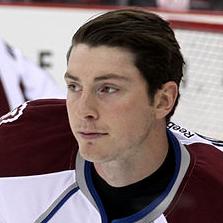
Age: 22